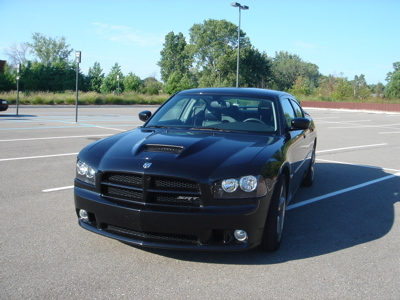
Car model: 2009 Dodge Charger SRT-8